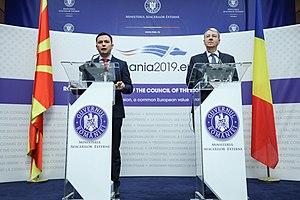
Les relations entre la Macédoine du Nord et l'Union européenne remontent aux premières années ayant suivi l'indépendance de la Macédoine du Nord le 8 septembre 1991 sous le nom de République de Macédoine. Ces relations sont marquées jusqu'en 2019 par le Débat autour du nom de la Macédoine, la Grèce, État membre de l'Union européenne, s'opposant à l'utilisation du nom de « Macédoine » par le nouvel État, qui est alors admis à l'ONU et d'autres organisations internationales sous le nom d’Ancienne République yougoslave de Macédoine. Ce conflit est résolu en février 2019 par la signature de l'accord de Prespa et le changement de nom du pays en Macédoine du Nord.